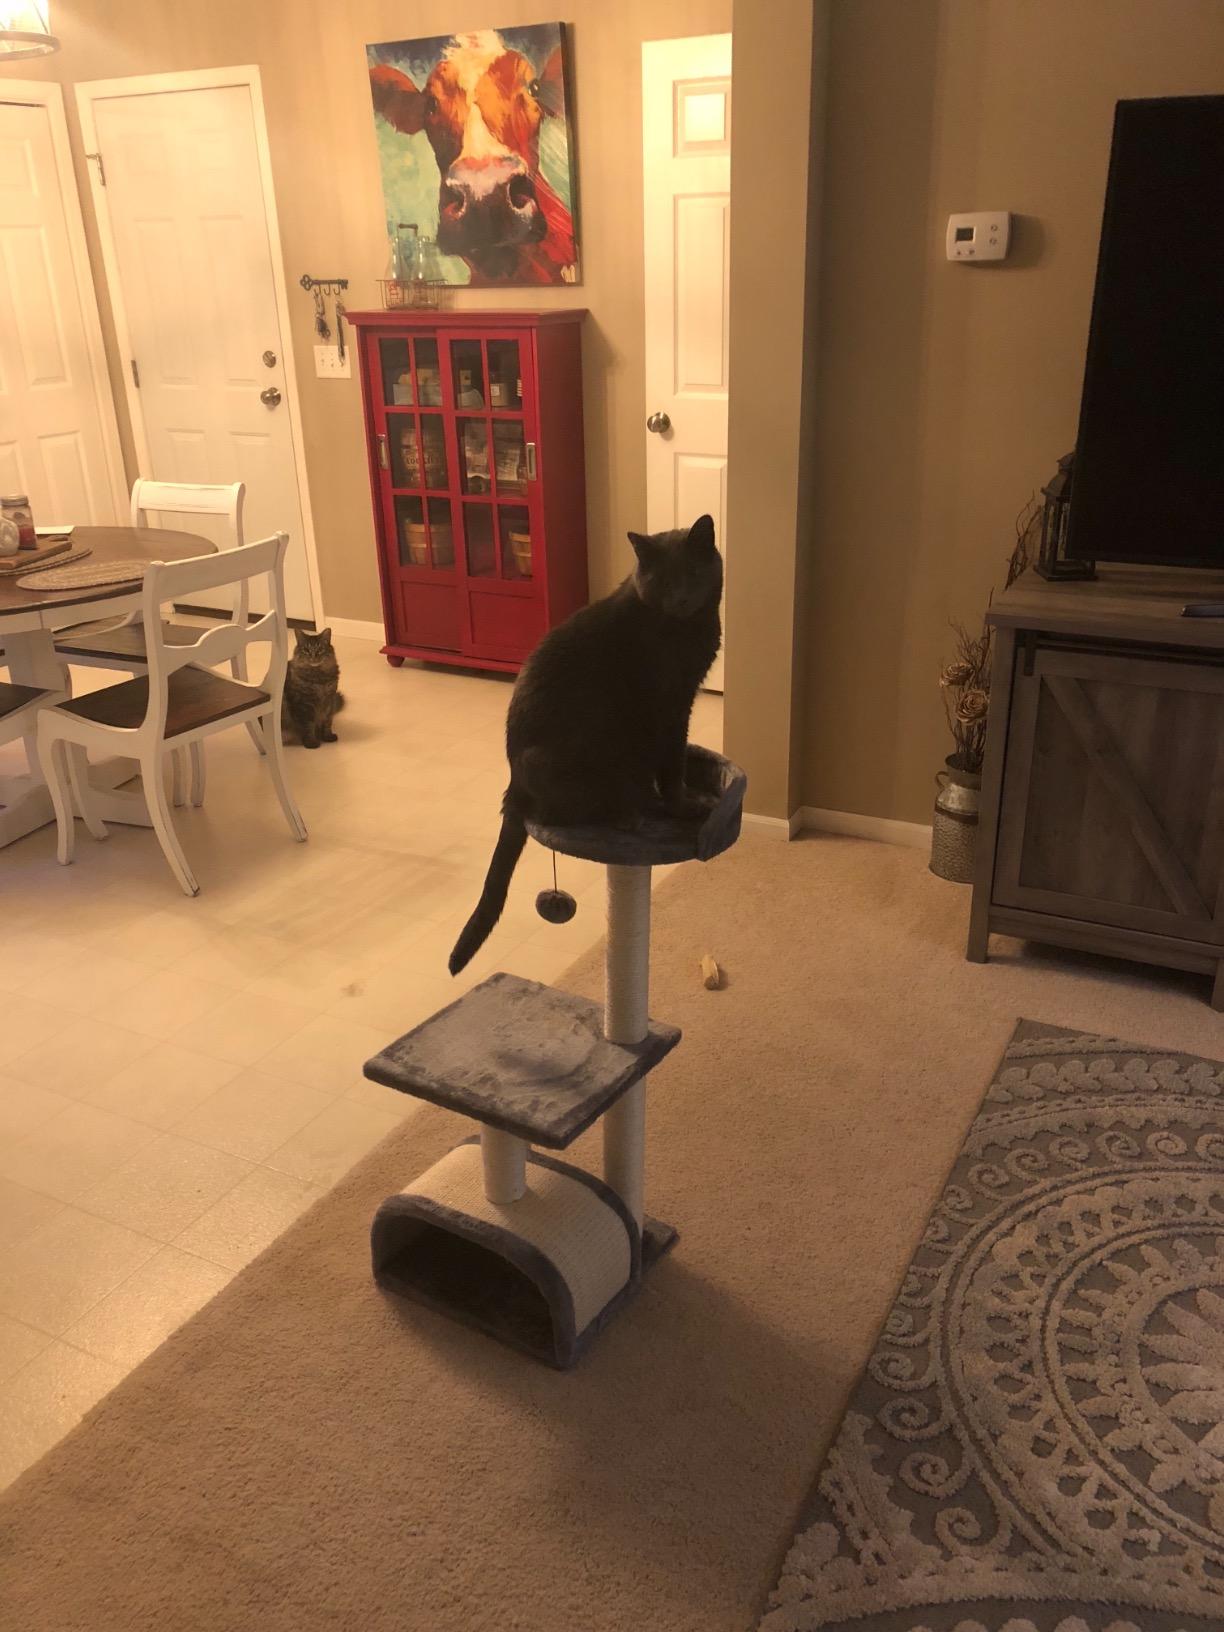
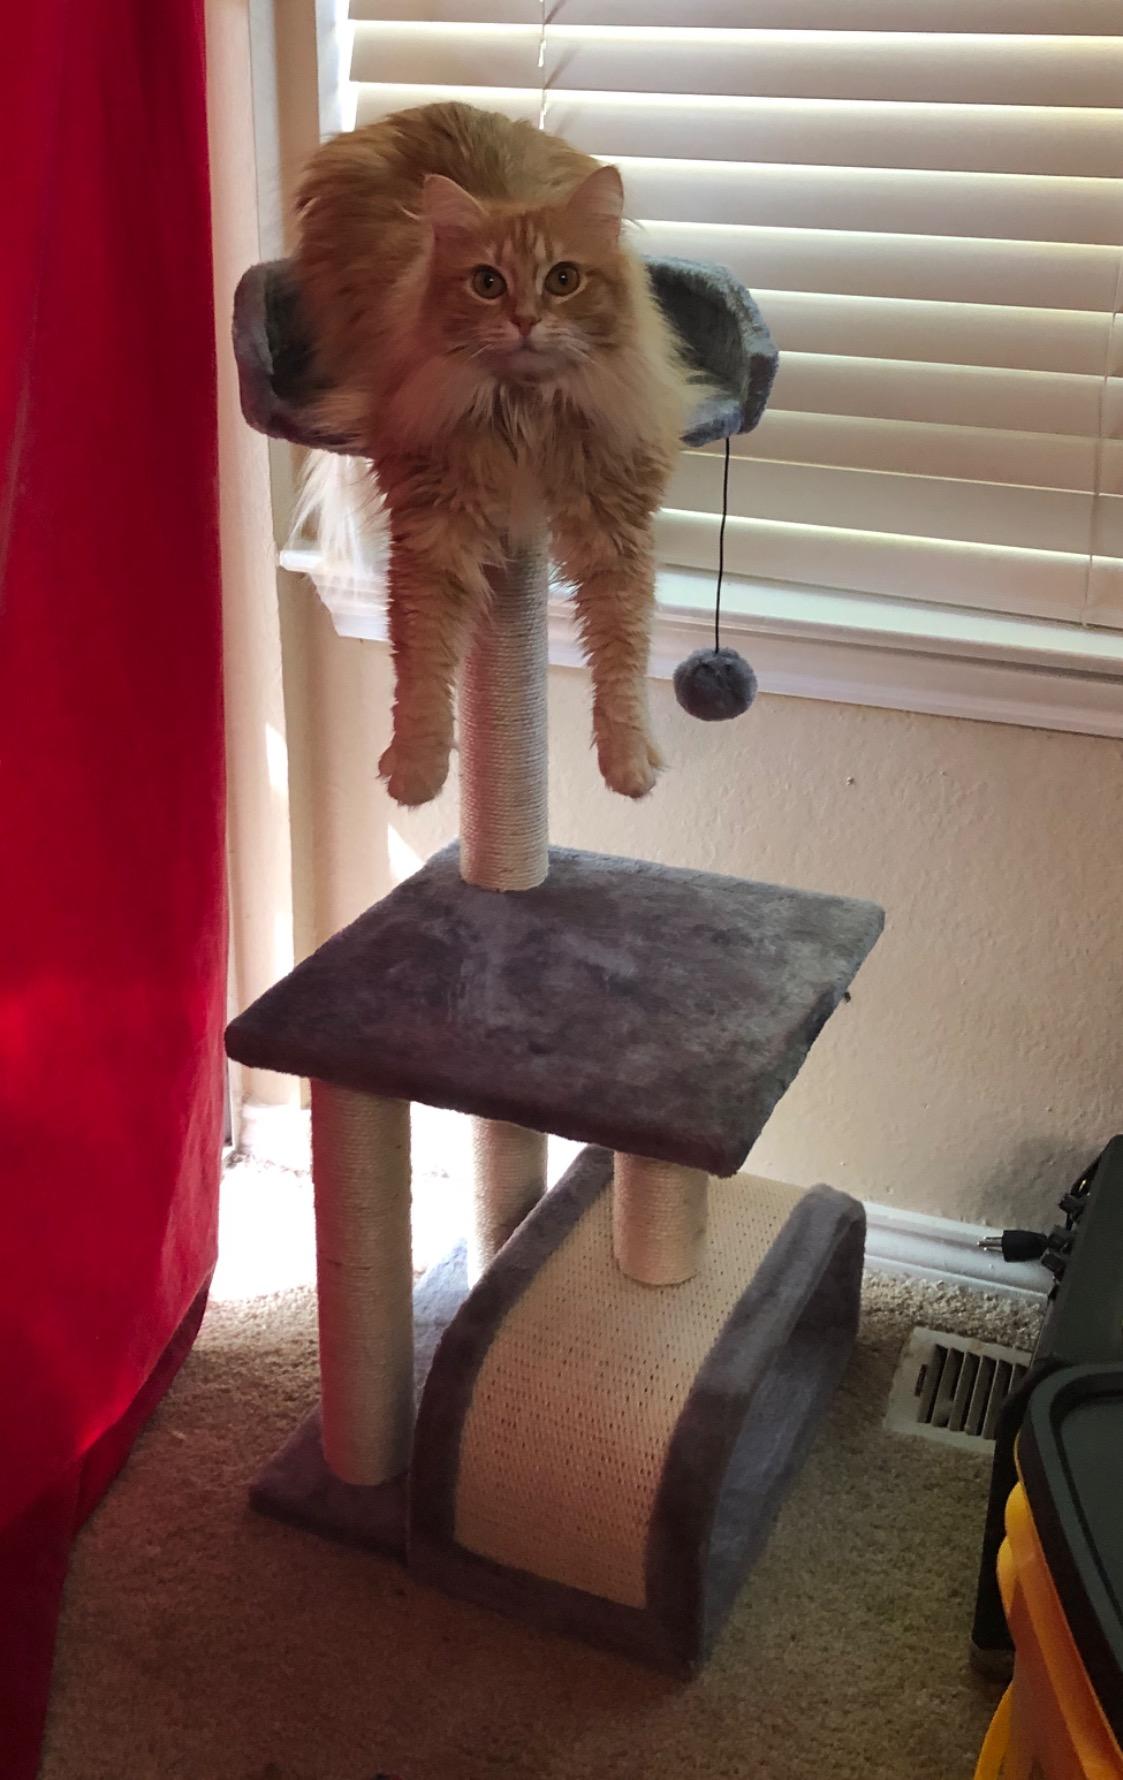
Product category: items_cat tree
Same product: yes